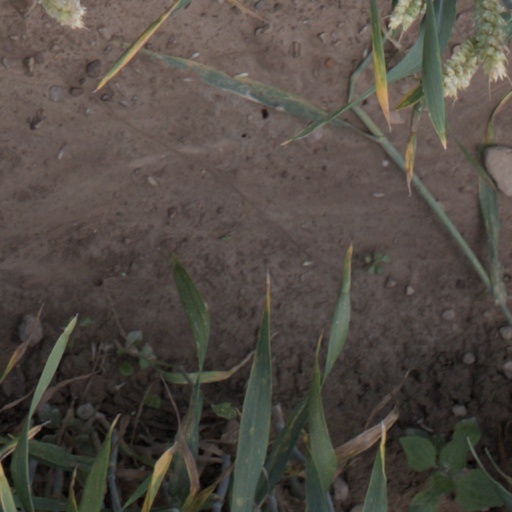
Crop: wheat